Voter registration

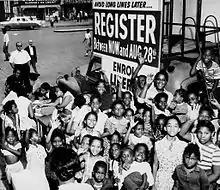
A group of African-American children gather around a sign and booth to register voters. Early 1960s.

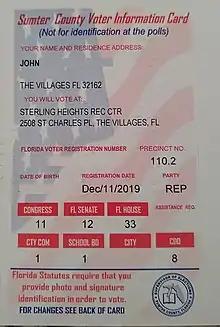
A Florida Sumter County Voter Information Card

In the United States, states generally require voter registration, with North Dakota being the only state which has no registration requirement. Some U.S. states do not require advance registration, instead allowing voters to register when they arrive at the polls, in what is called "same day registration" (SDR) or "election day registration" (EDR).